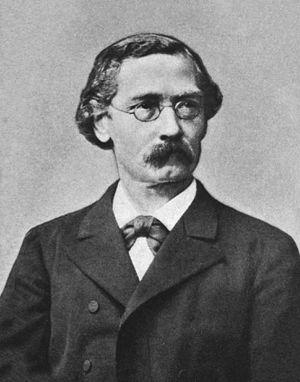
Ernst Felix Immanuel Hoppe-Seyler, né le 26 décembre 1825 à Freyburg-an-der-Unstrut et mort le 10 août 1895 à Wasserburg, est un chimiste et physiologiste allemand. Il est l'un des fondateurs de la biochimie et le précurseur de la biologie moléculaire.